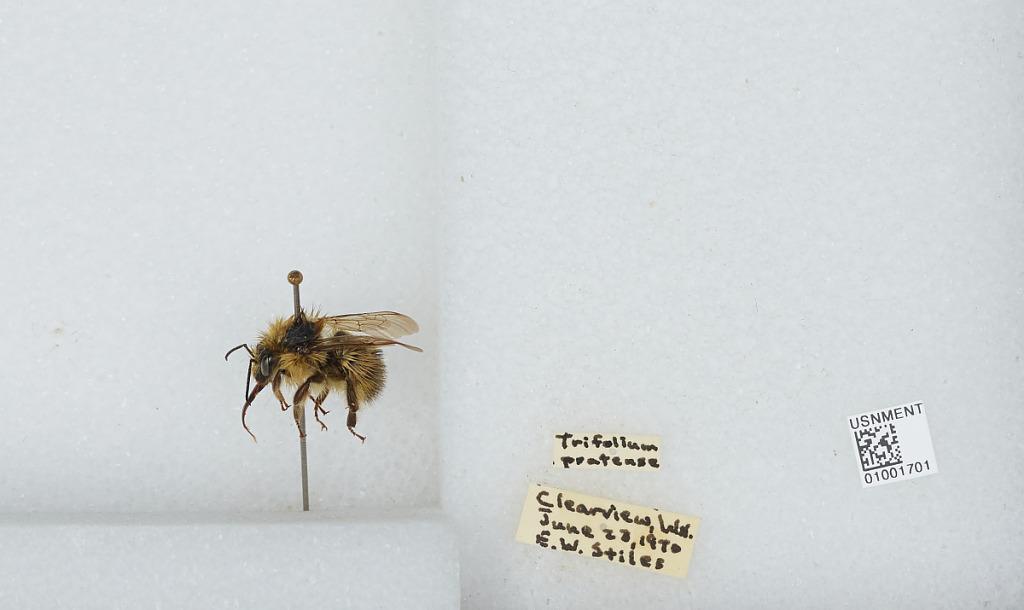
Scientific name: Bombus (Pyrobombus) flavifrons Cresson
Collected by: E. Stiles
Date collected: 1970-6-28
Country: United States
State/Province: Washington
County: Snohomish
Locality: Clearview
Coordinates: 47.8292, -122.145